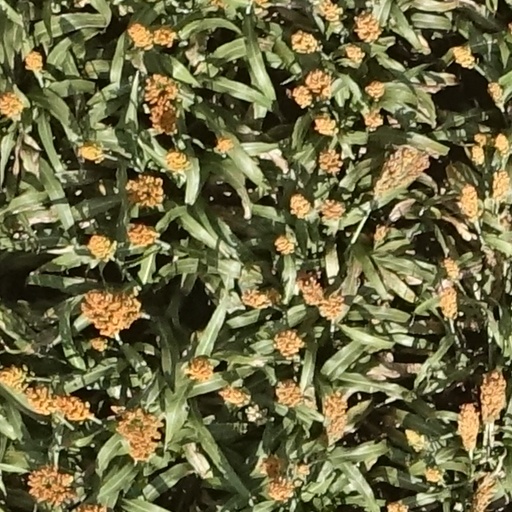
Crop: sorghum